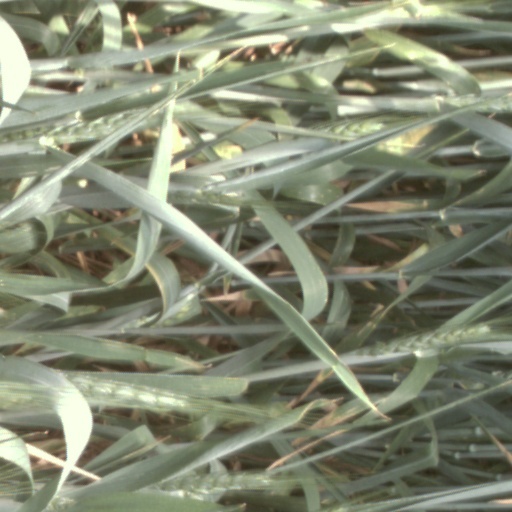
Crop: wheat